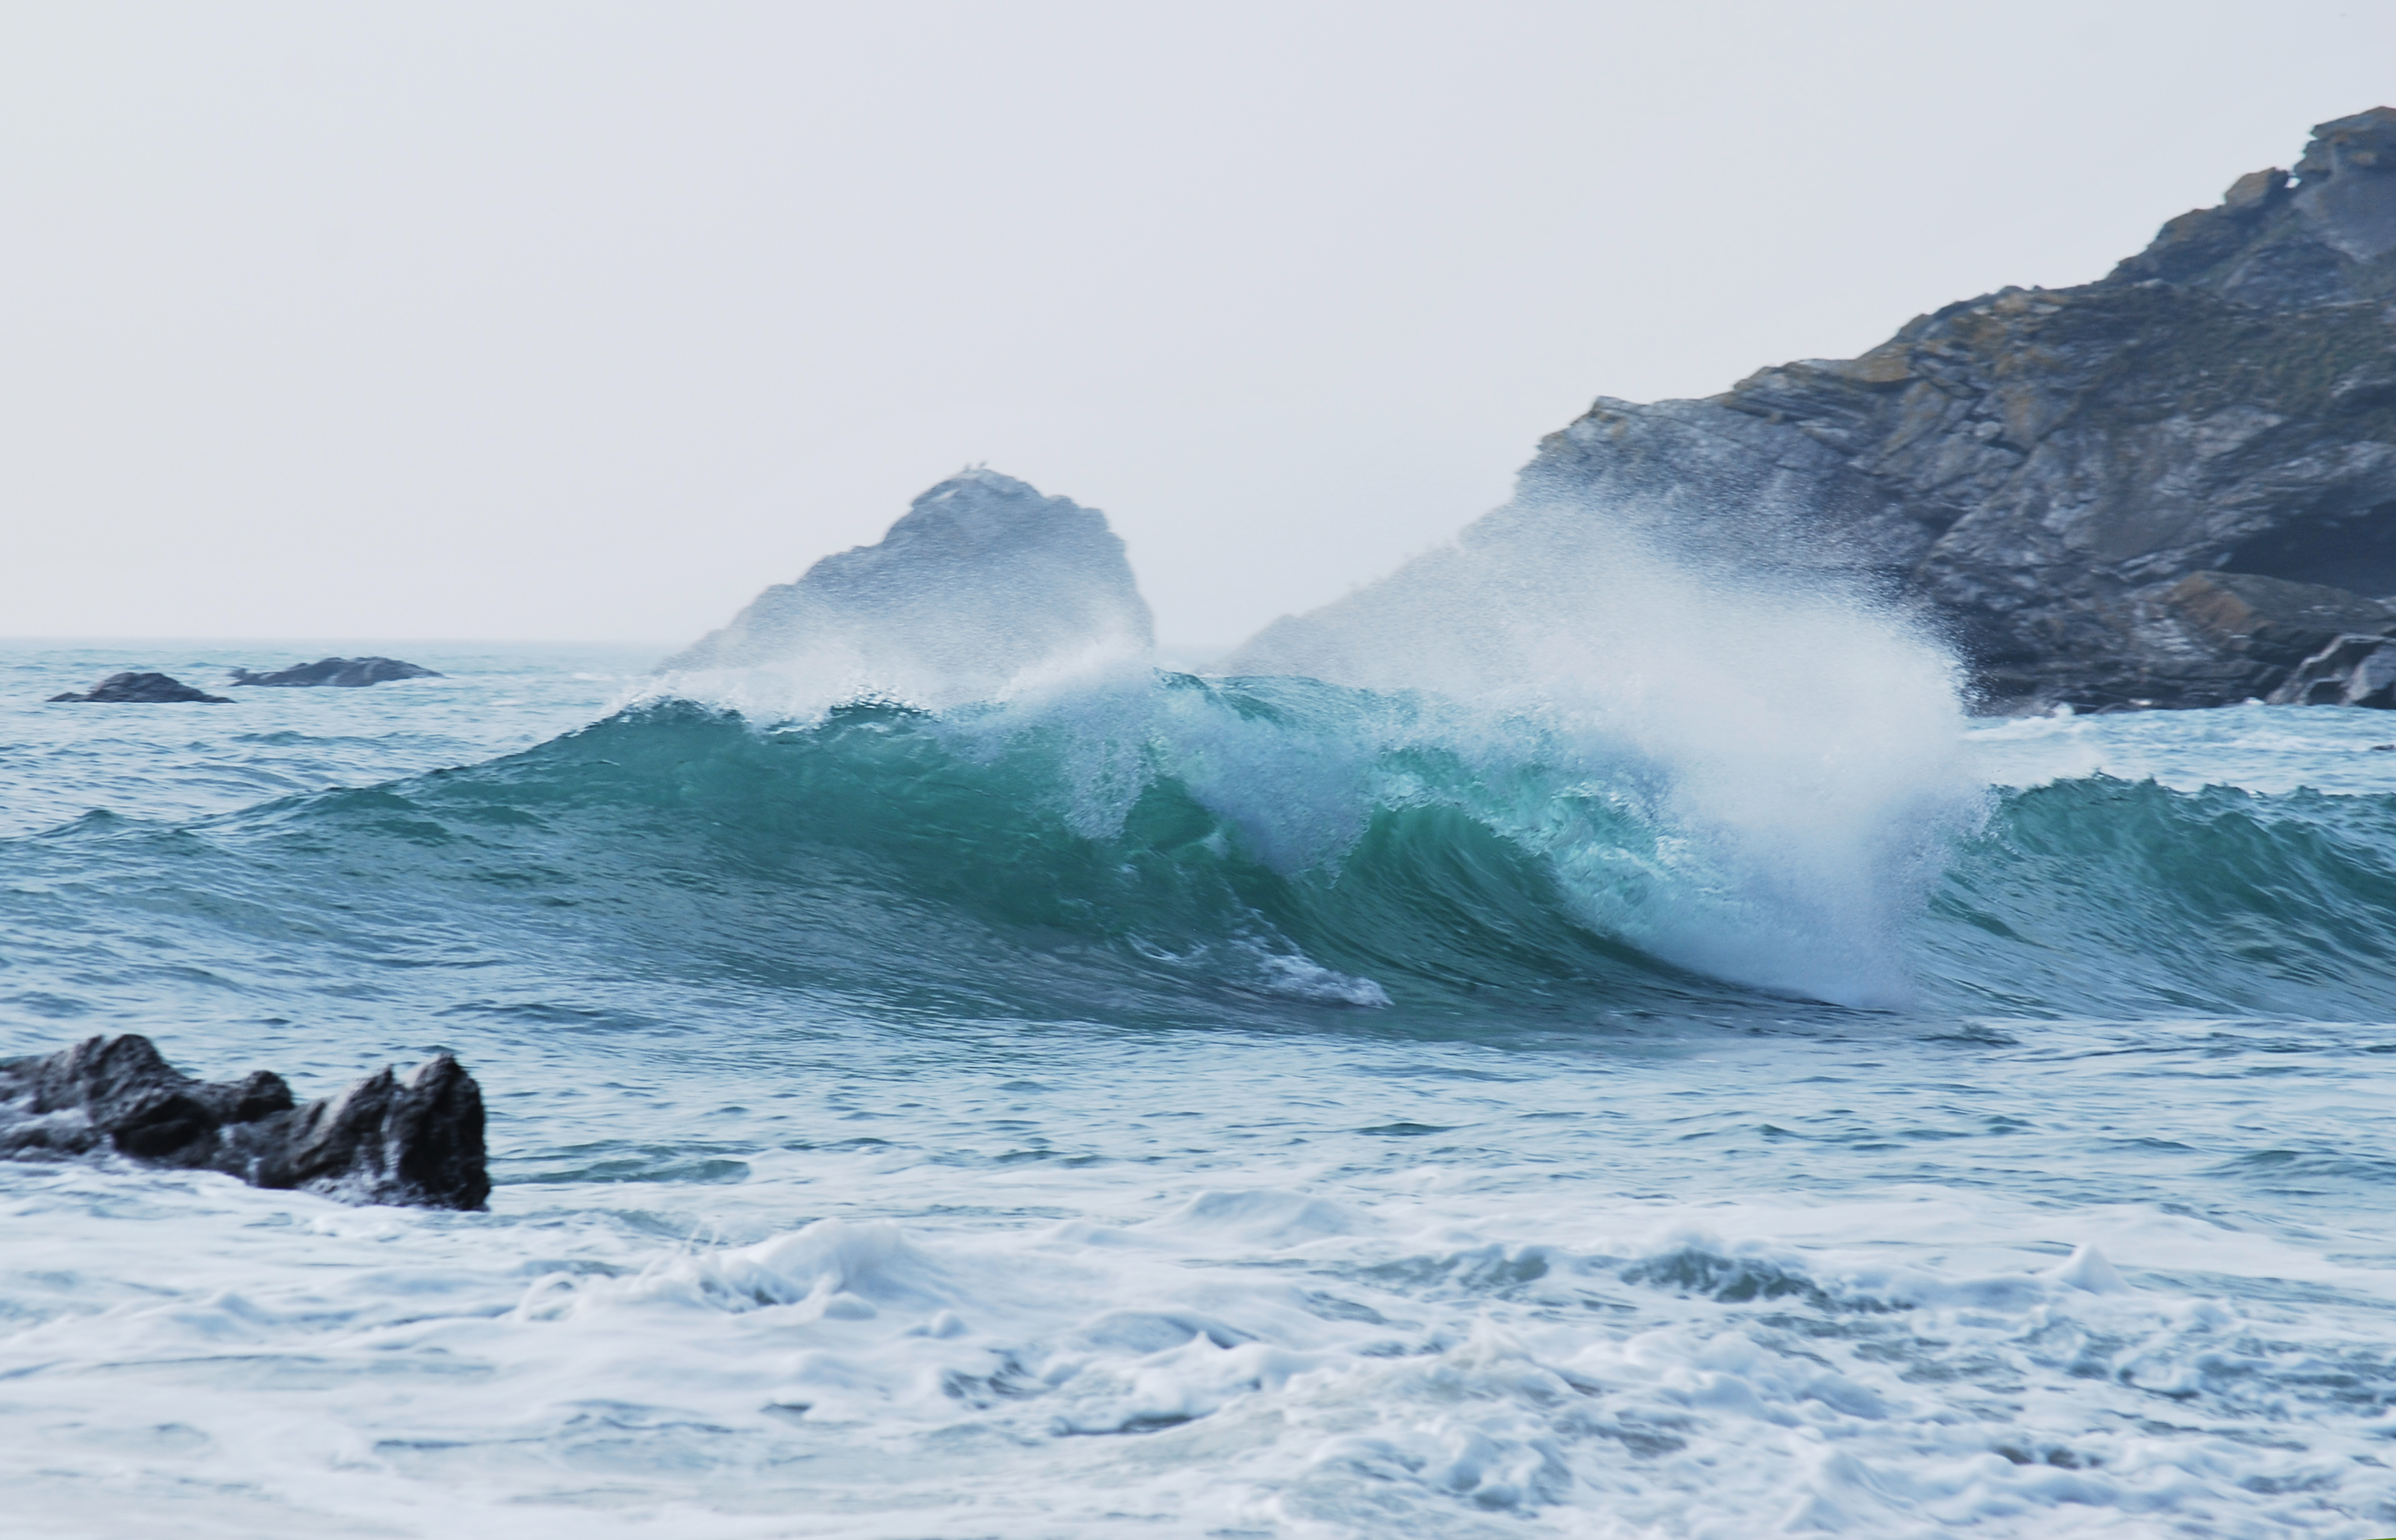
sea, coast, ocean, shore, wave, surfing, cove, waves, sports, salt water, water sport, arctic ocean, seawater, wind wave, boardsport, surface water sports